Wabash and Erie Canal Culvert No. 100

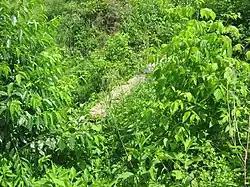
Edge of the Burnett's Creek Arch, June 2011

Wabash and Erie Canal Culvert #100, also known as Burnett's Creek Arch and County Bridge #181, is a historic culvert built for the Wabash and Erie Canal and located at Adams Township, Carroll County, Indiana. It was built in 1840, and is a semicircular span measuring 20 feet long, 10 feet high, and 87 feet, 6 inches wide. It is constructed of limestone slabs. The culvert now supports a county roadway.